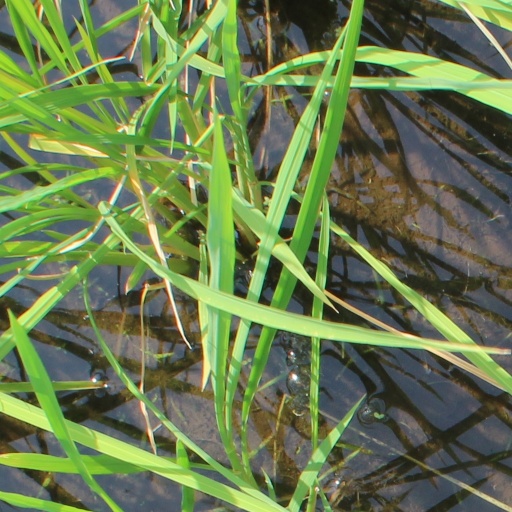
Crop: rice